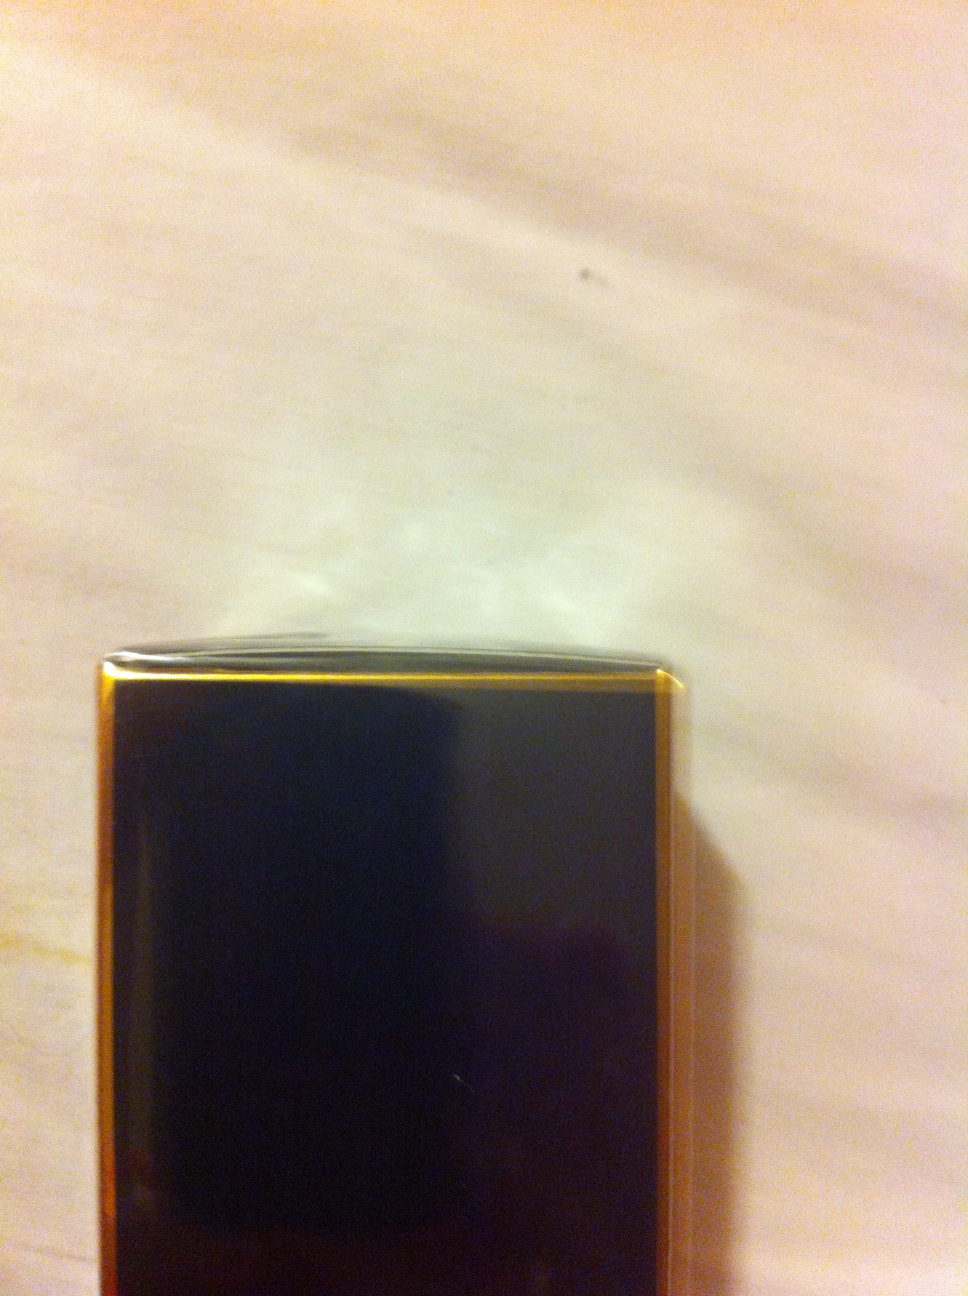Question: What is this perfume called?
Answer: unanswerable